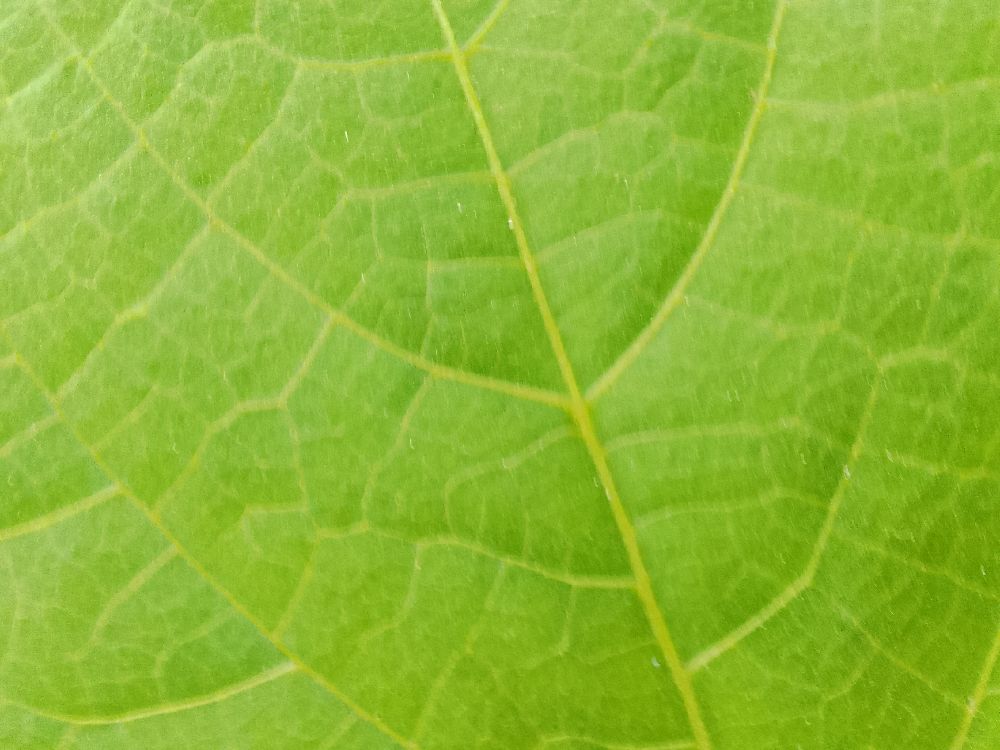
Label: healthy